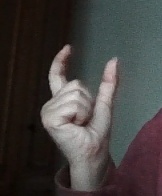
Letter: nun